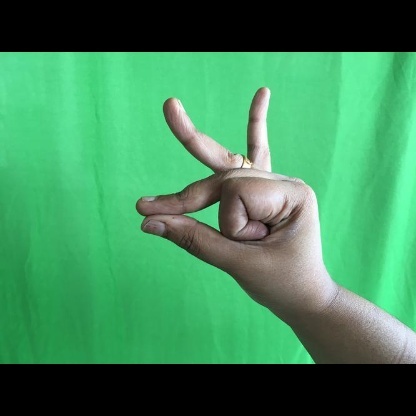
Mudra: Bramaram